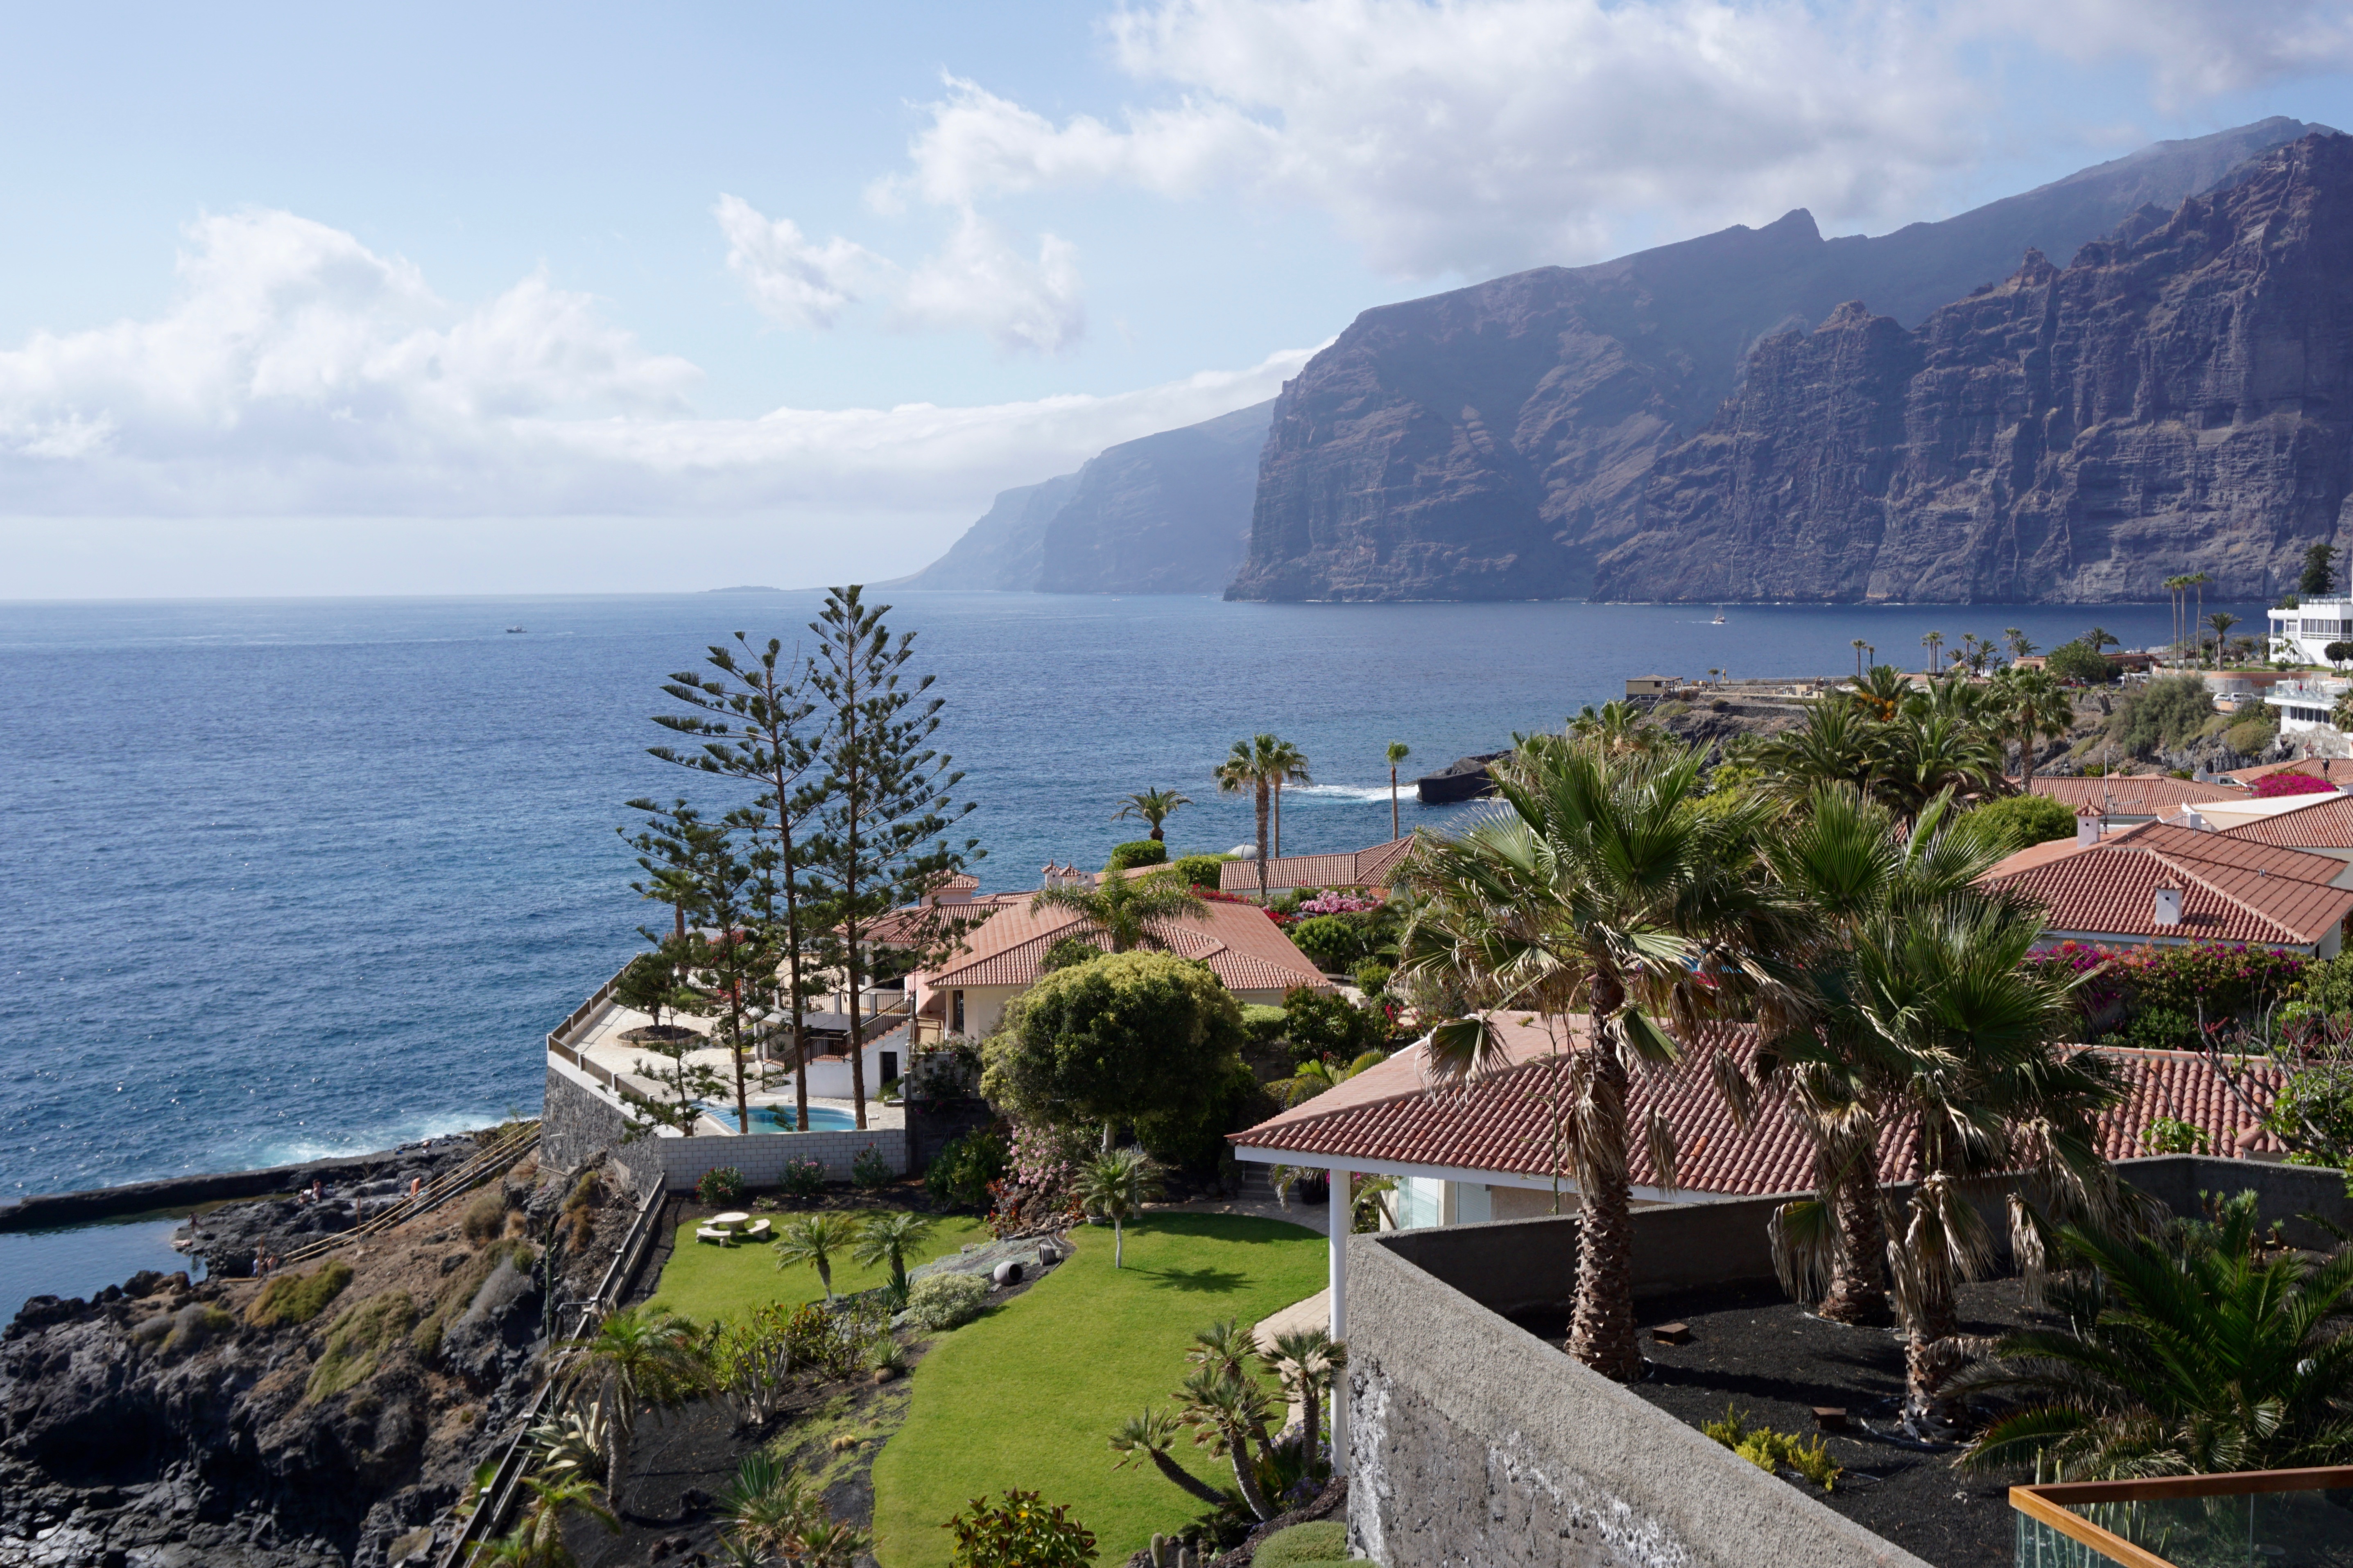
beach, sea, coast, ocean, vacation, cliff, cove, bay, tourism, terrain, resort, caribbean, cape, landform, geographical feature